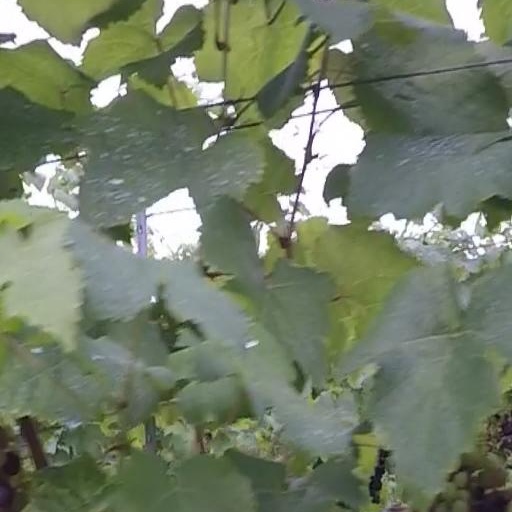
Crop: grape